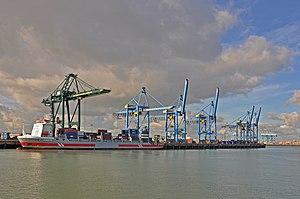
Zeebrugge (Belgique): portiques de manutention portuaires
Dans un pays comme la Belgique, le système économique est capitaliste mais avec intervention étatique.